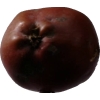
Label: Apple 18